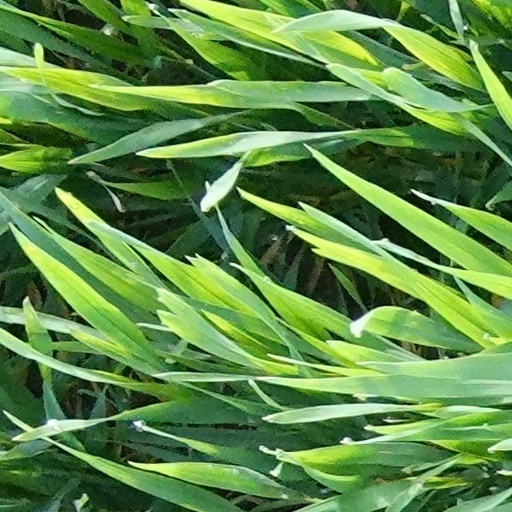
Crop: wheat